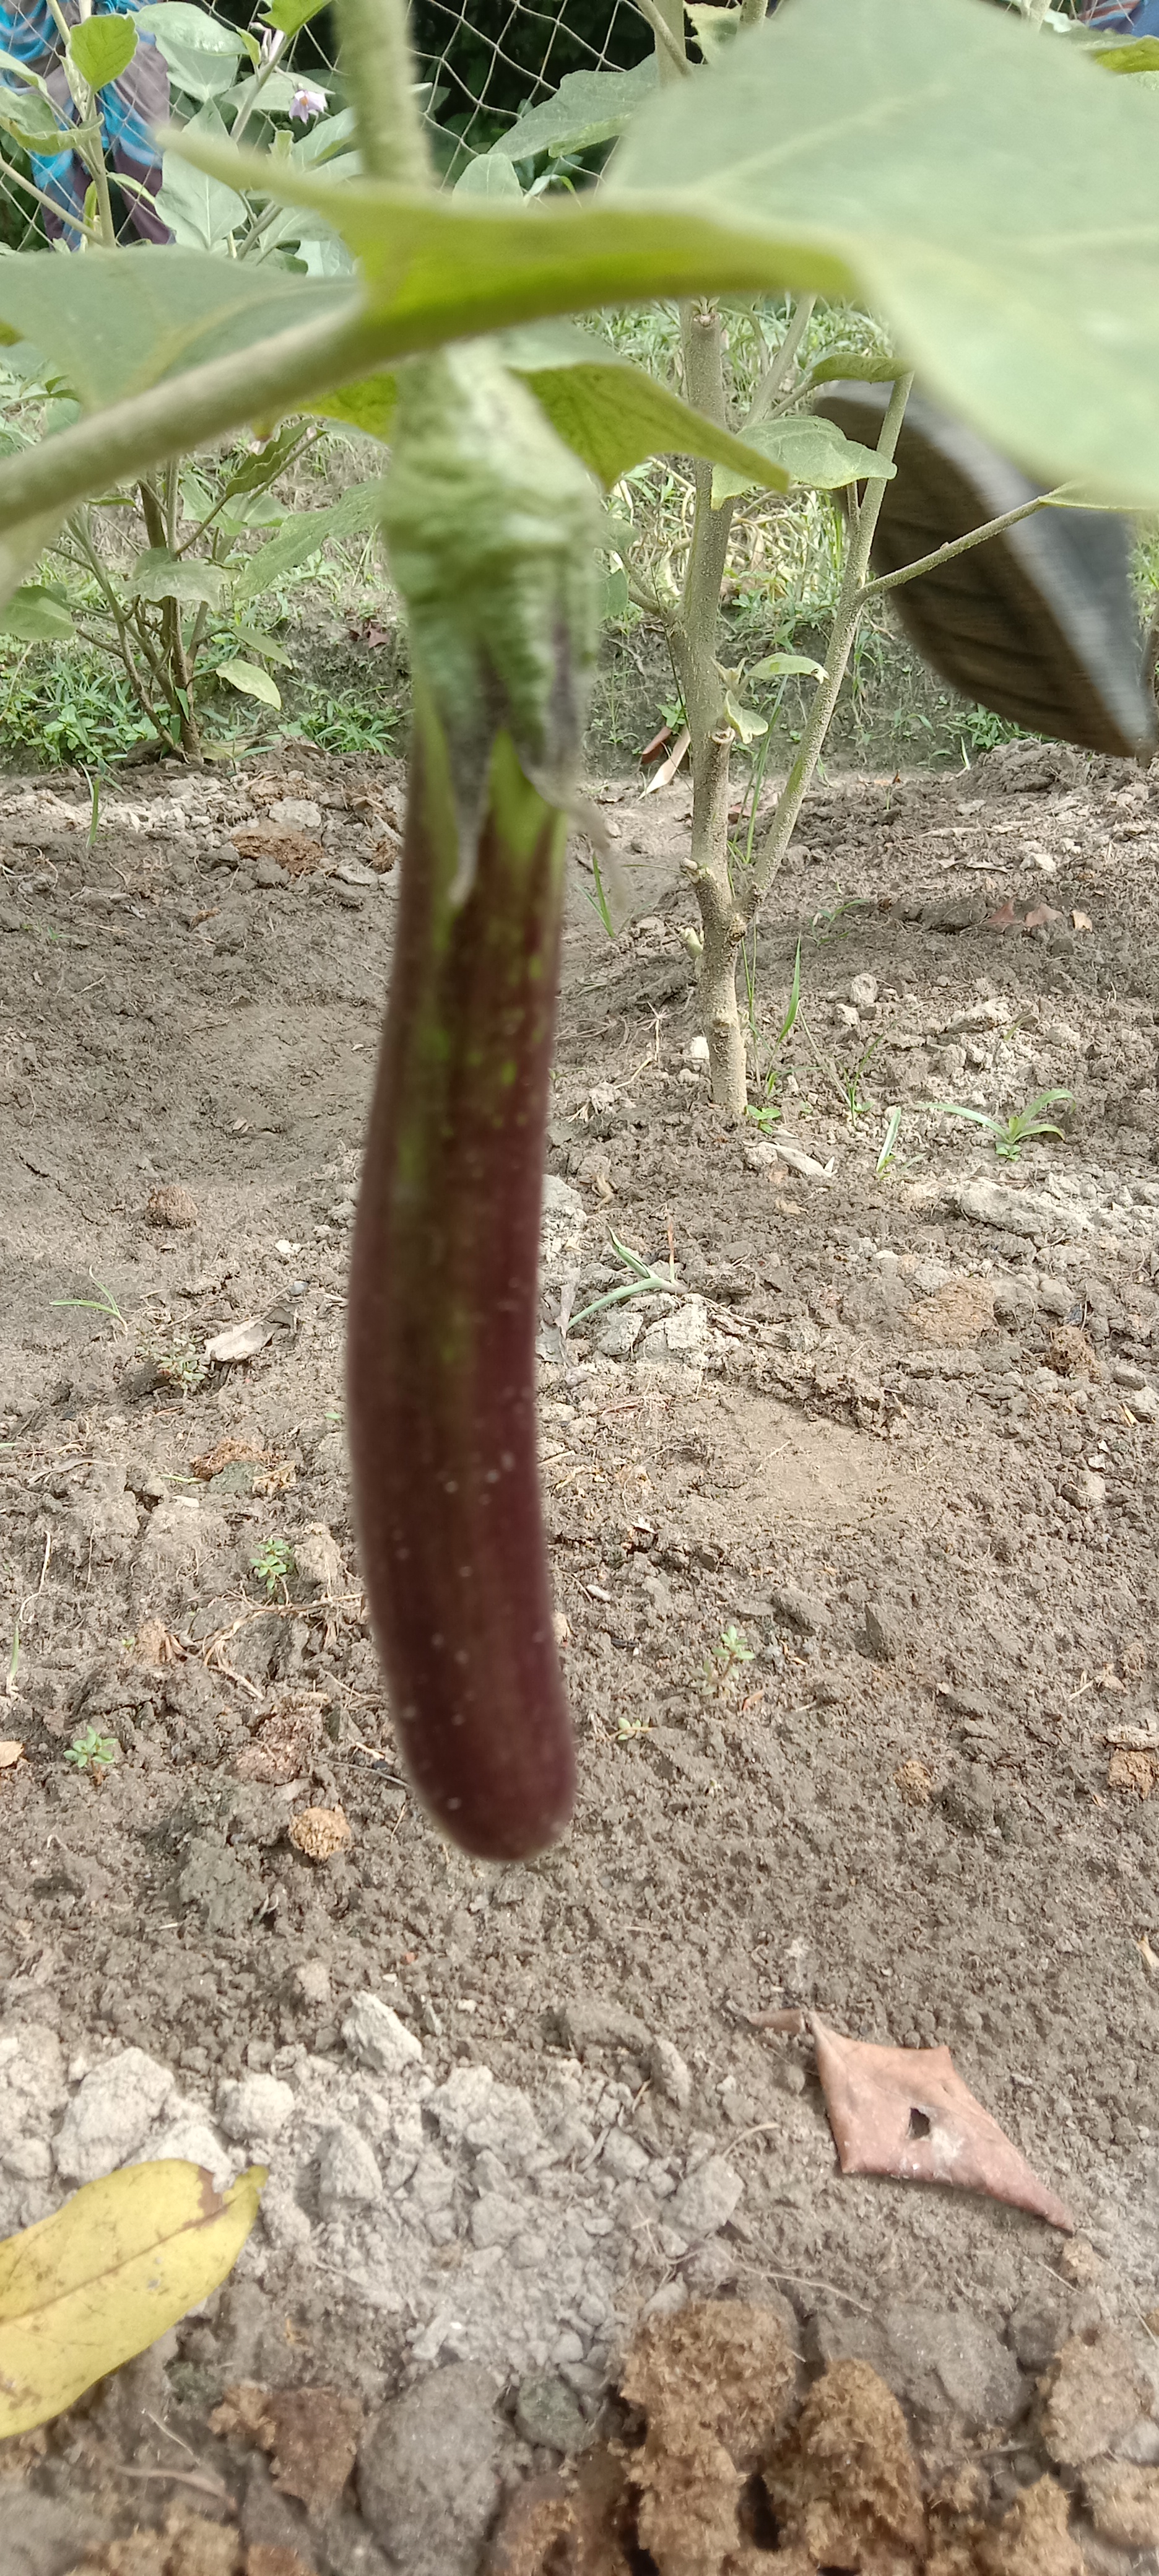
Label: Healty Brinjal